Scorched Earth (video game)

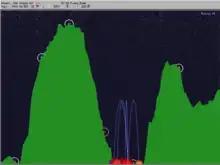
A game in progress

The weapons range from small missile rounds to MIRV warheads to high-yield nuclear weapons. All weapons can be upgraded with tracers which allow the player to more accurately adjust the trajectory on their next turn. In addition to conventional warheads, there is also ordnance such as napalm, wildly bouncing bombs, and earth weapons - allowing the player to dump dirt on other tanks or to remove ground from beneath them. A tank which is covered with dirt has to shoot itself free and may get damaged in the process; one which falls from too high a level may be destroyed. A variety of utilities, such as deflector shields, recharge batteries, and tank parachutes, make it much harder to score a kill with a single hit even with the more bizarre and advanced weapons, adding another dimension to the game's tactics.